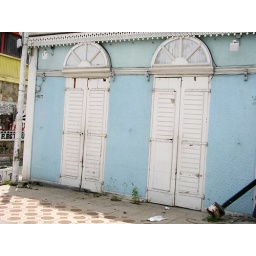
Blue building and doors in St. Martin.